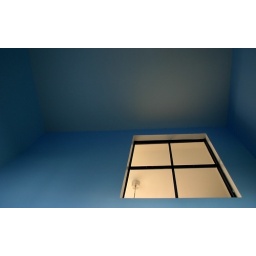
she came in through the bathroom window